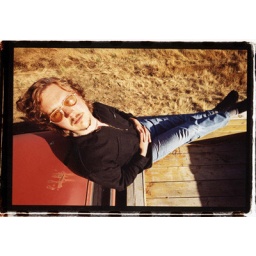
In the back of an abandoned truck in Caspar, CA overlooking the ocean behind Bill Botrell's studio